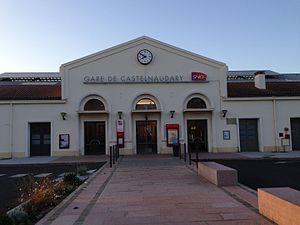
Gare de Castelnaudary (Aude, France).
La liste des gares de l'Aude, est une liste des gares ferroviaires, haltes ou arrêts, situées dans le département de l'Aude, en région Occitanie.
La gare de Castelnaudary est une gare ferroviaire française, de la ligne de Bordeaux-Saint-Jean à Sète-Ville, située à proximité du centre ville de Castelnaudary, dans le département de l'Aude, en région Occitanie.